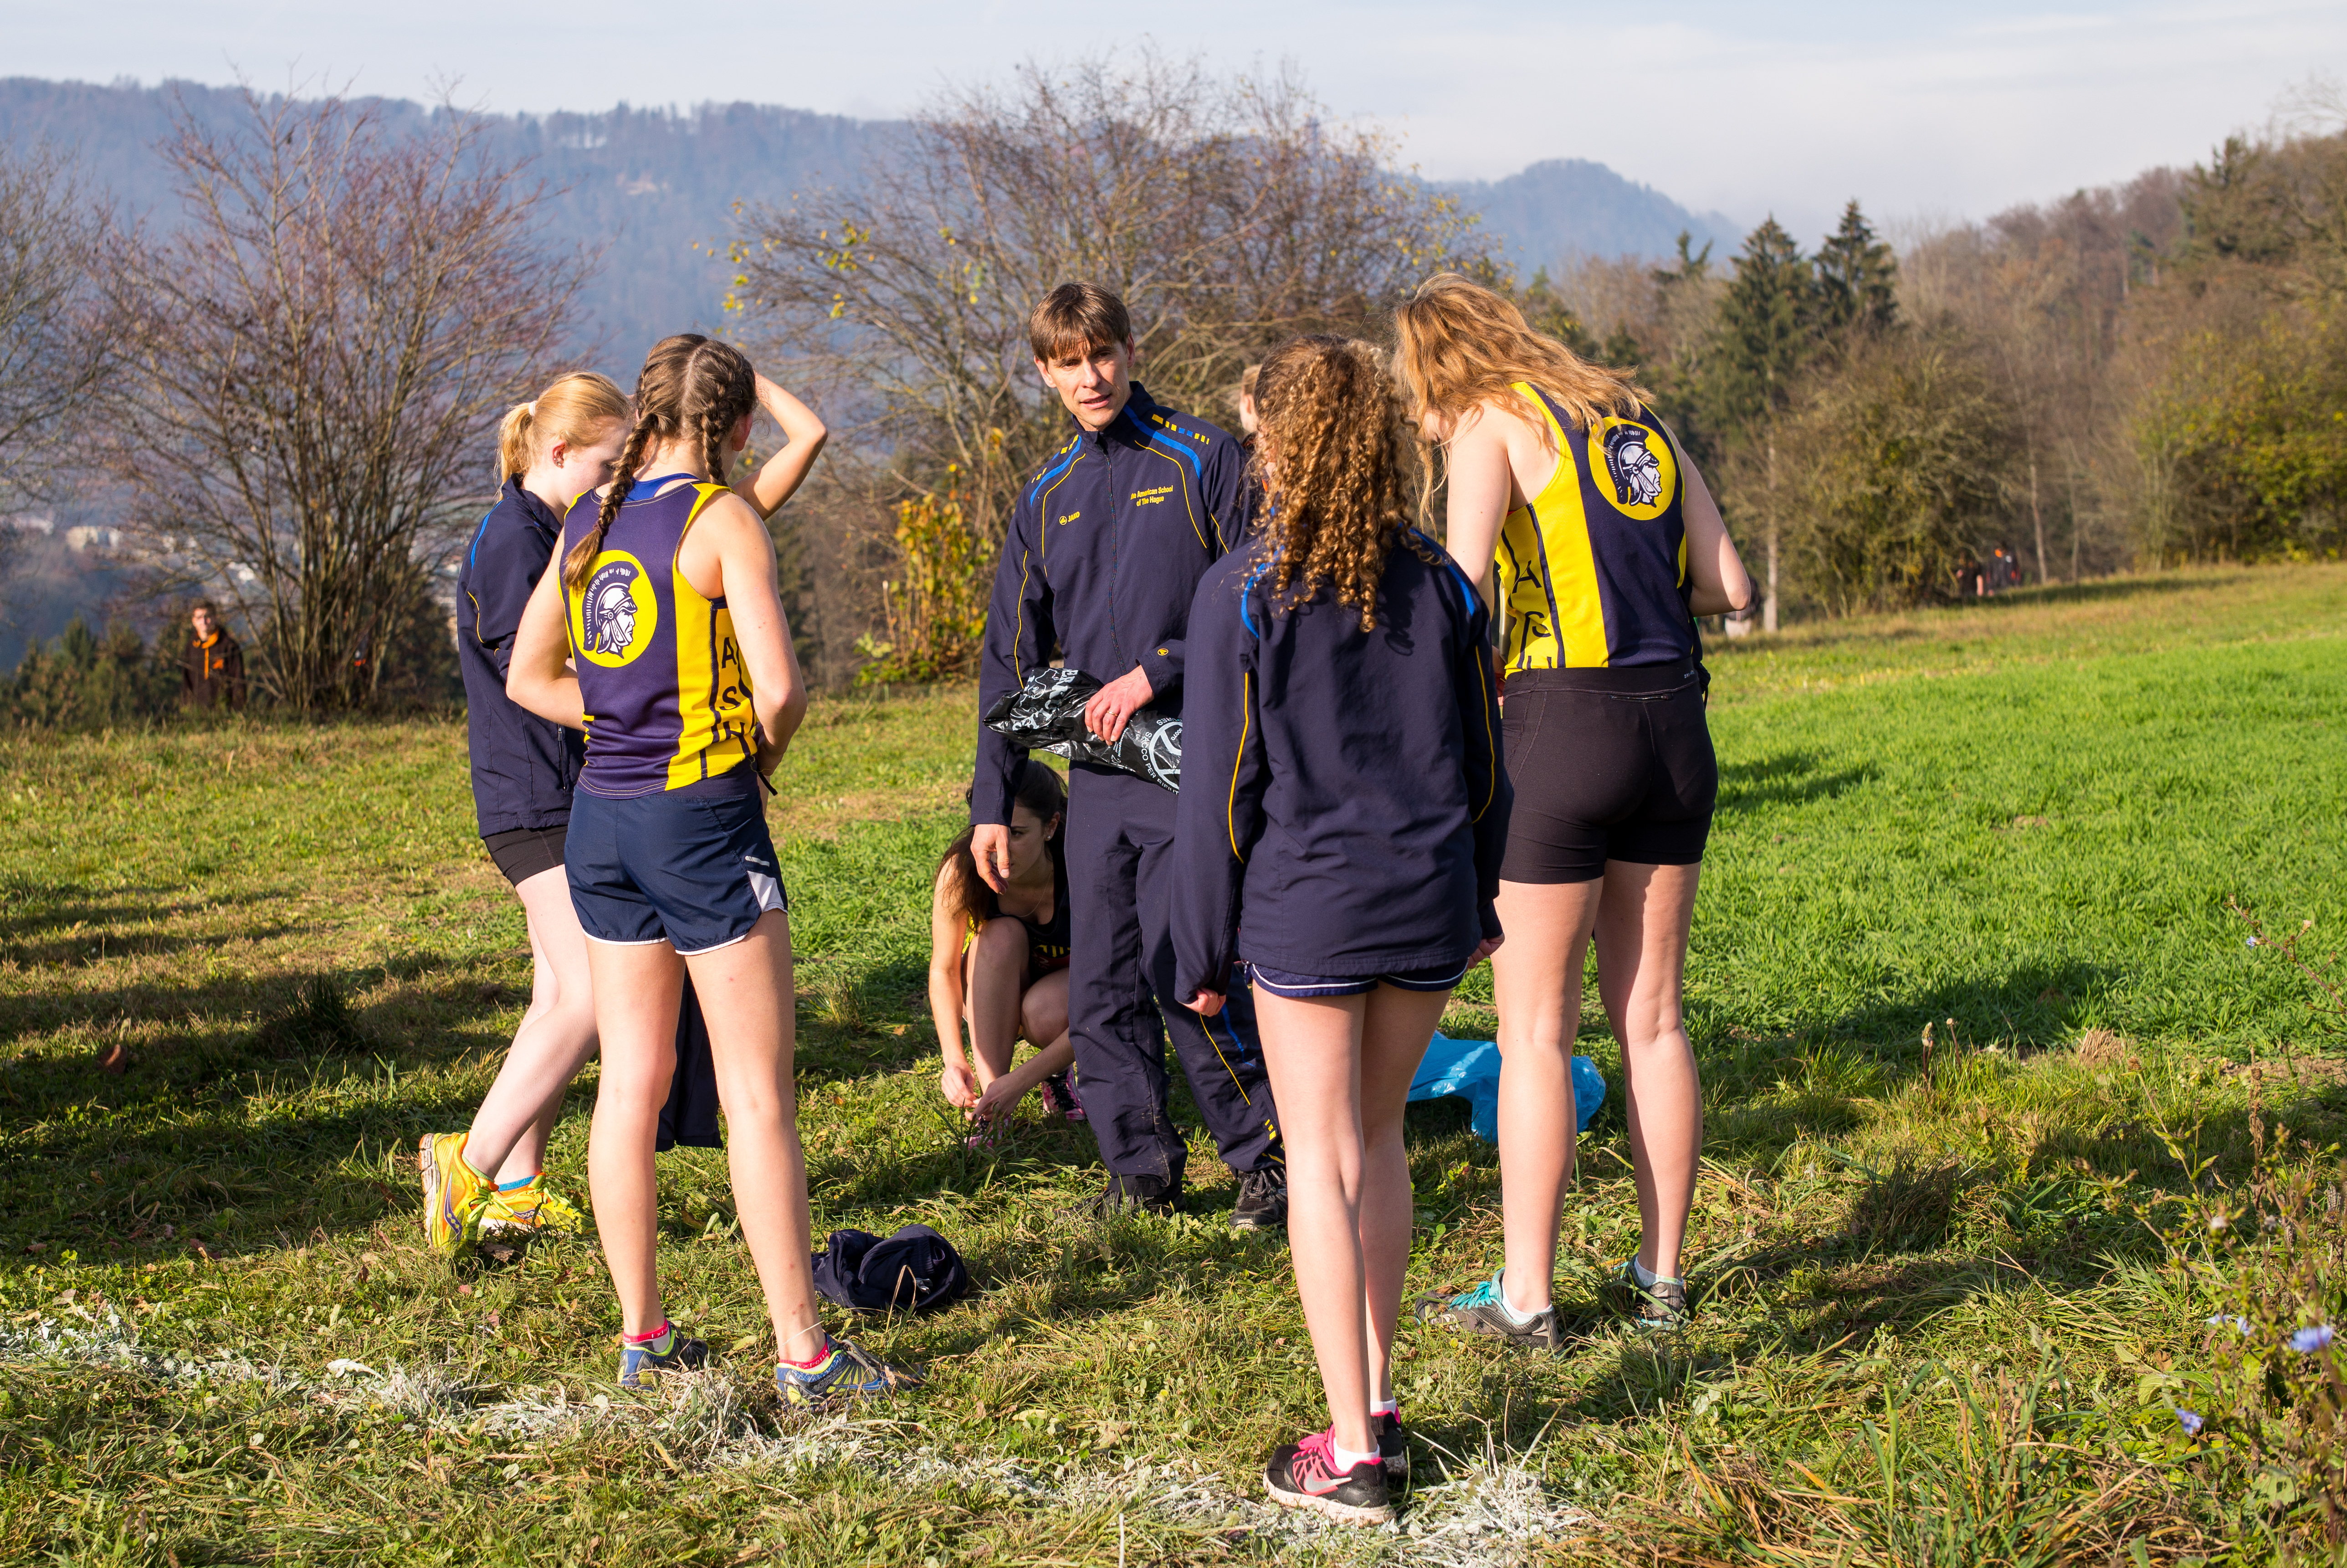
walking, person, people, trail, running, run, country, recreation, europe, runner, cross, ash, 2015, race, hague, girls, m, american, team, sports, 50, switzerland, school, zurich, runners, endurance, leica, 240, summilux, varsity, meet, isst, tournament, xc, physical exercise, outdoor recreation, human action, endurance sports, ultramarathon, duathlon, cross country running